Describe the emotion expressed in this image:  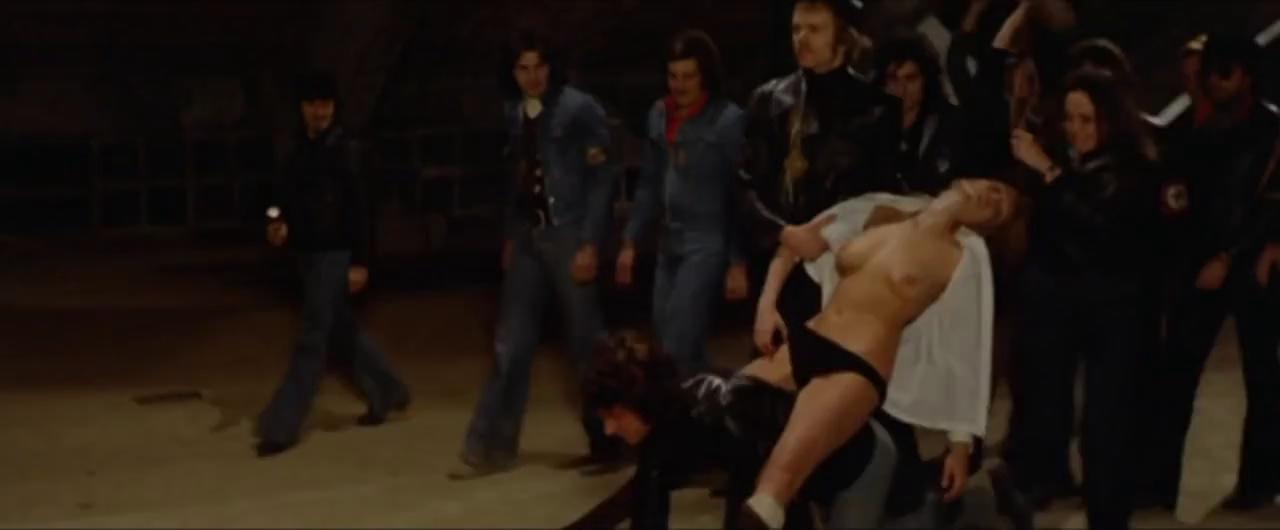
This person displays Fear, valence and arousal with low intensity.